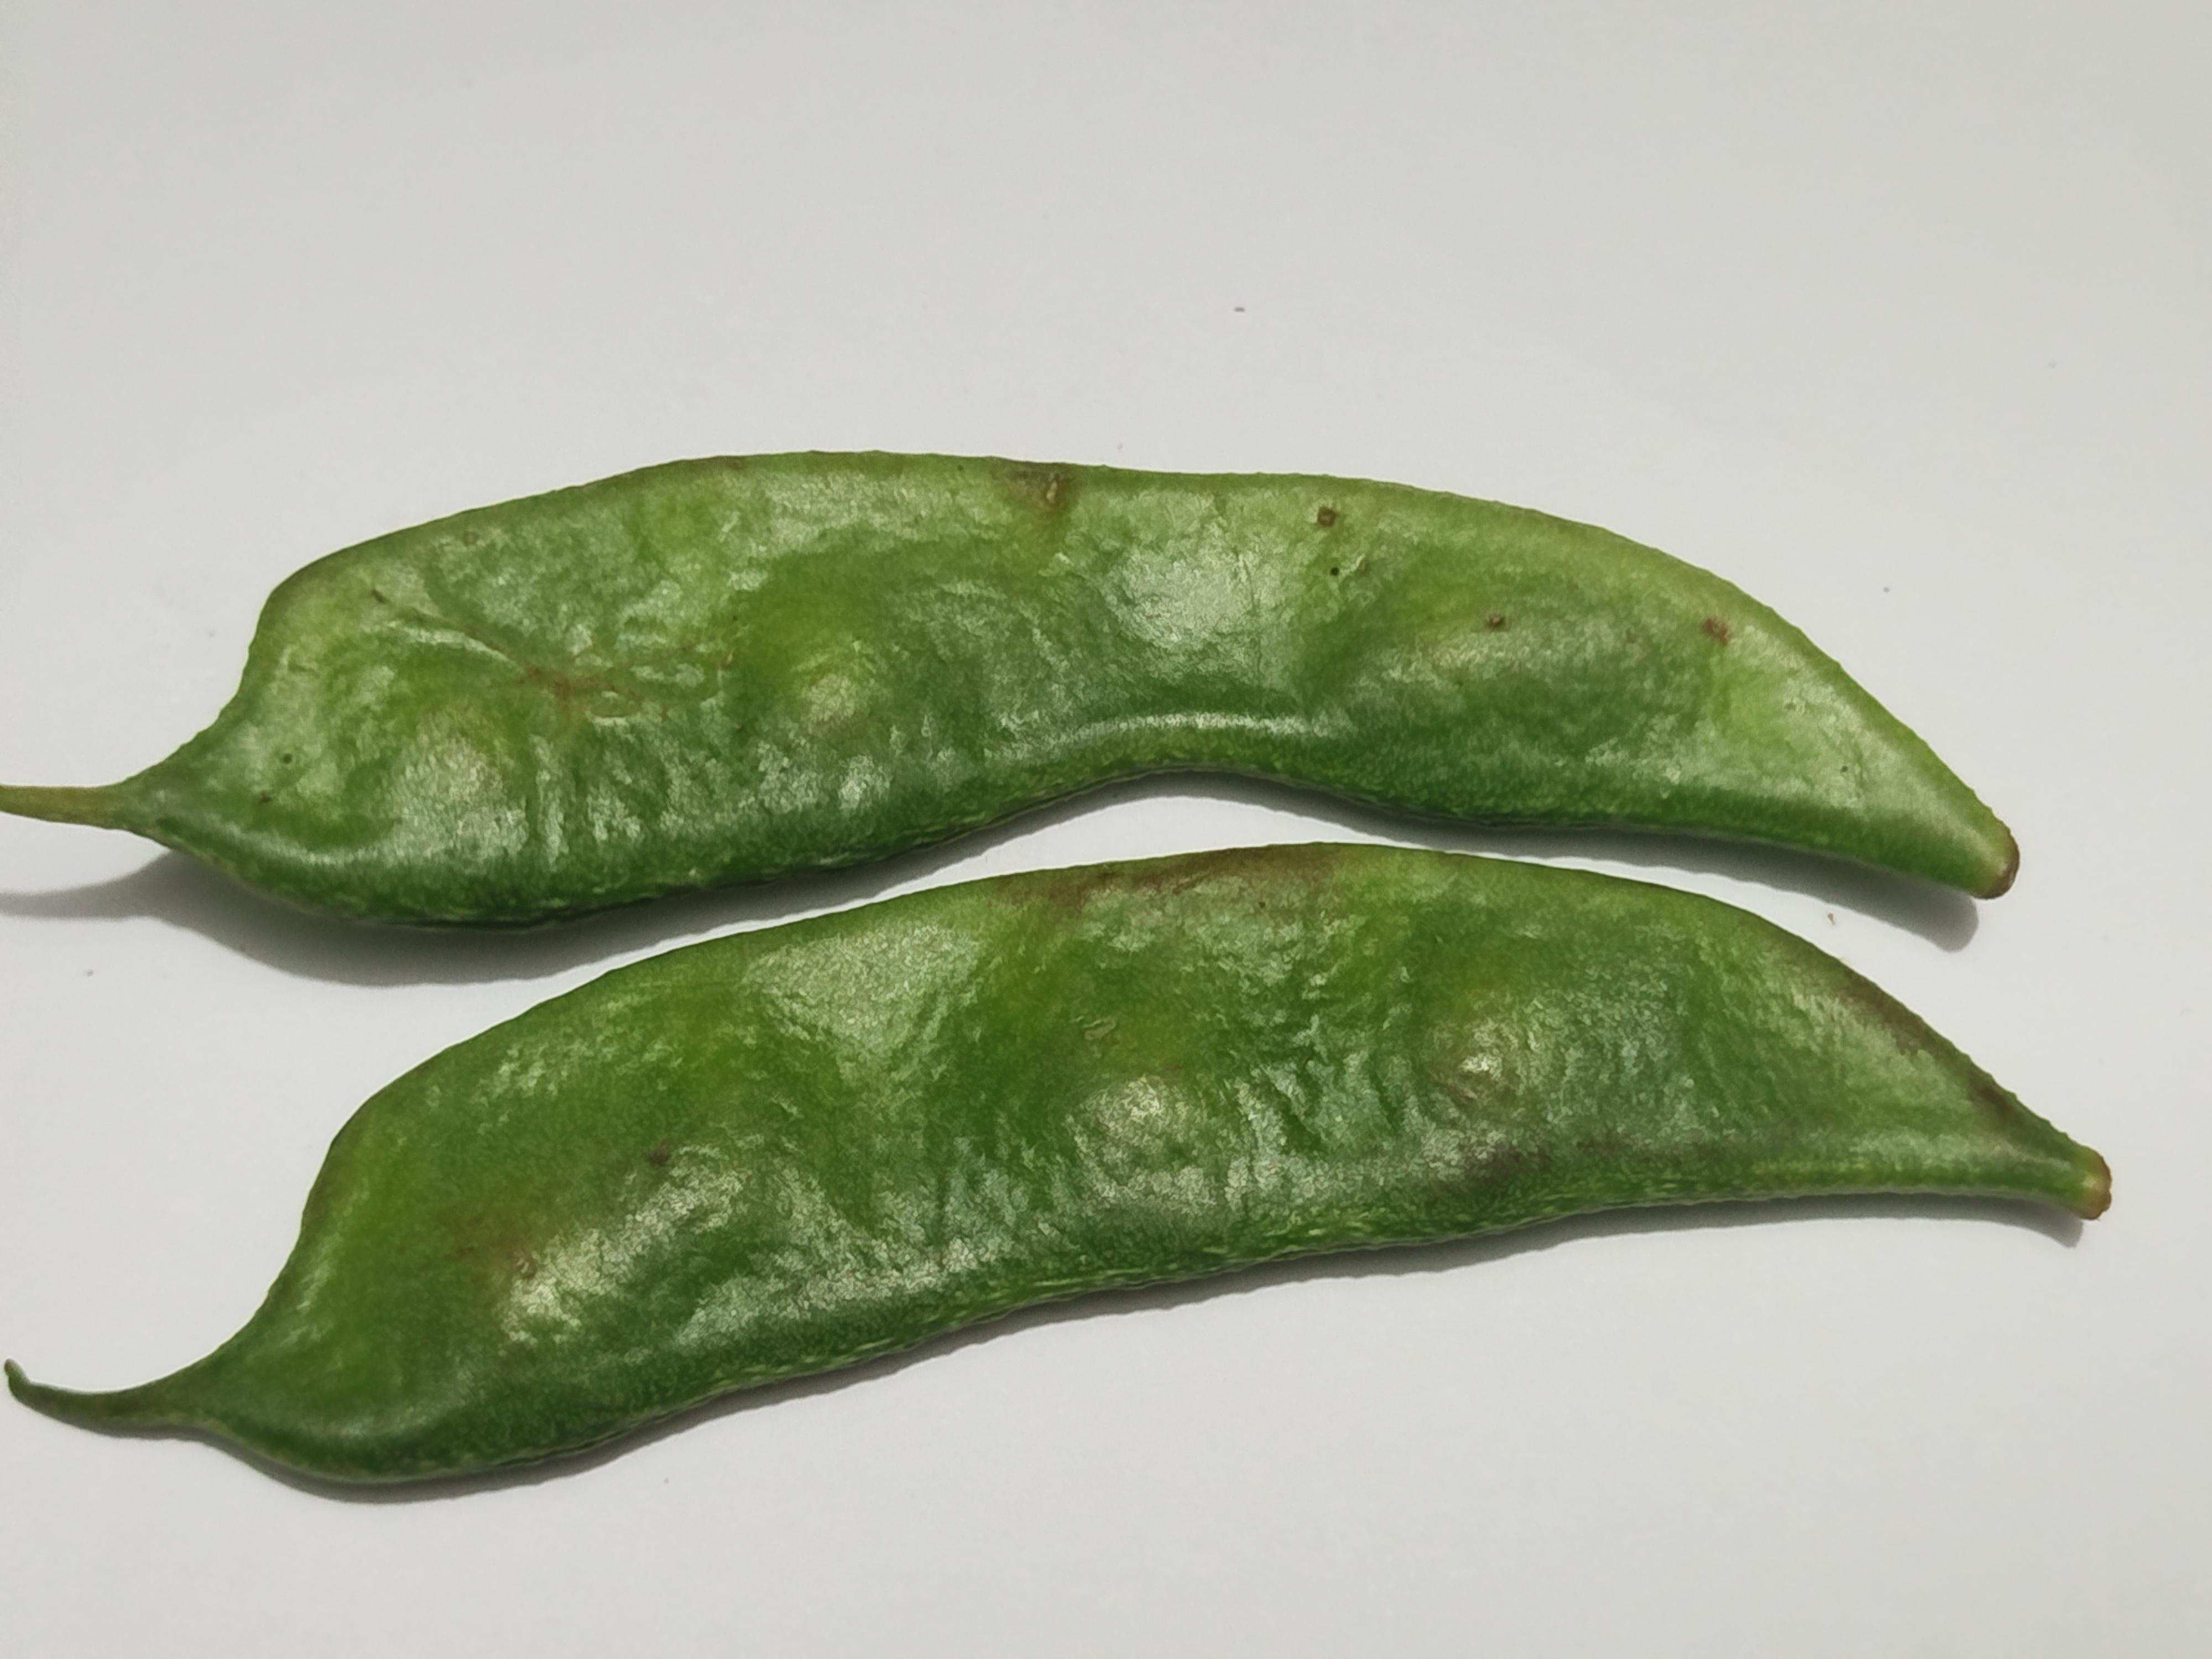
Label: Bean